Vincent Motorcycles

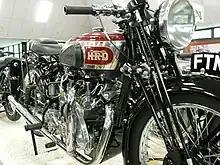
Vincent Series 'A' Rapide

Whilst working in his office at Stevenage in 1936, Phil Irving noticed that two drawings of the Vincent HRD engine lay on top of each other in a "V" formation. He set them out on the drawing board as a v-twin engine in a frame Vincents had made for a record attempt by Eric Fernihough, who no longer required it. When Phil Vincent saw the drawing he was immediately enthusiastic, and a few weeks later the first Vincent thousand had been made, with Meteor upper engine parts mounted on new crankcases. The Vincent V-twin motorcycle incorporated a number of new and innovative ideas, some of which were more successful than others.